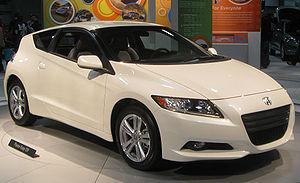
Honda Motor Co., Ltd, ou plus simplement Honda, est un constructeur automobile. C'est également un constructeur de motocyclettes, de quads, de scooters, d'avions d'affaires, de générateurs électriques, de moteurs de bateaux et d'équipements de jardinage et de bricolage. En 2008, Honda a vendu plus de dix-sept millions de moteurs à quatre temps, ce qui en a fait le plus important producteur du monde.